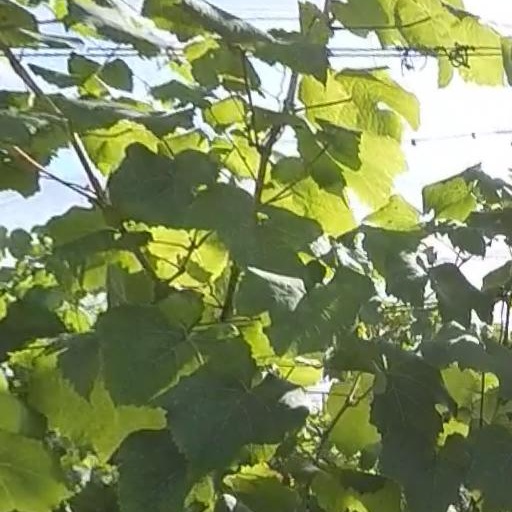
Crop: grape